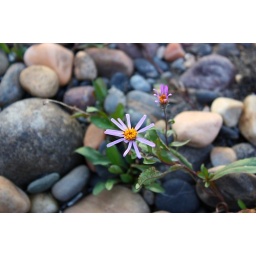
A sad little flower growing among the rocks by the Athabasca River.